Robert Borden

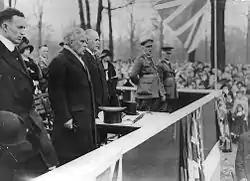
Borden opening a Victory Bond campaign in Toronto, 1915

Despite the threat of an economic collapse and the need for more revenue to fund the war effort, Borden's finance minister, William Thomas White, rejected calls for direct taxation on Canadian citizens in 1914, though this position would be shortly reversed. White cited his beliefs that taxation would cost too much to implement and would interfere with provincial taxation systems. Borden and White instead opted for "business as usual" with Britain by assuming that the country would cover the costs incurred by Canada. However, at the end of 1914, Britain was not able to lend money to Canada due to their own economic priorities. By 1917, Britain had become unable to pay for wartime shipments from Canada. During the war, Canada drastically increased imports of specialized metals and machinery needed for production of ammunition from the United States. This led Borden and White to successfully negotiate a $50 million loan in New York City in 1915. Canada also succeeded in negotiating larger bond issues in New York in 1916 and 1917. In 1918, a Victory Bond of $300 million brought in $660 million. Overall, Victory Bond campaigns raised around $2 billion. American investment in Canada significantly increased whereas British investment declined. By 1918, imports of goods from the United States were 1,000 percent of British exports to Canada.